Wrestling at the 2012 Summer Olympics

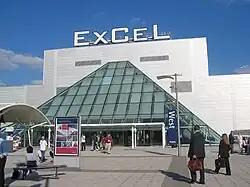
ExCel Exhibition Centre

Wrestling at the 2012 Summer Olympics were held between 5 and 12 August, the final day of the Games, at ExCeL London. It was split into two disciplines, Freestyle and Greco-Roman which were further divided into different weight categories. Men competed in both disciplines whereas women only took part in the freestyle events, with 18 gold medals awarded. Wrestling has been contested at every modern Summer Olympic Games, except Paris 1900.